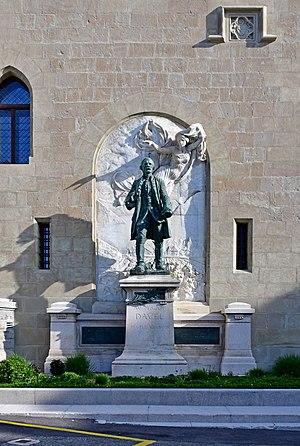
Monument à Abraham Davel, datant de 1898, devant la façade sud du Château Saint-Maire (Lausanne, Suisse).
Le château Saint-Maire est un château situé à l'extrémité septentrionale de la colline de la Cité de Lausanne, en Suisse.